Irina Shayk

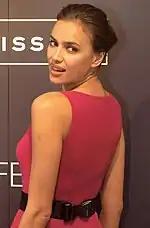
Irina in Lisbon, 2012

Shayk modeled the Armani Exchange spring/summer 2010 campaign. She also starred in Kanye West's "Power", directed by artist Marco Brambilla. She was on the cover of "Ocean Drive" and "GQ" South Africa for the August issue. She ranked first in the "50 Hottest Russian Women" list by "Complex" magazine.